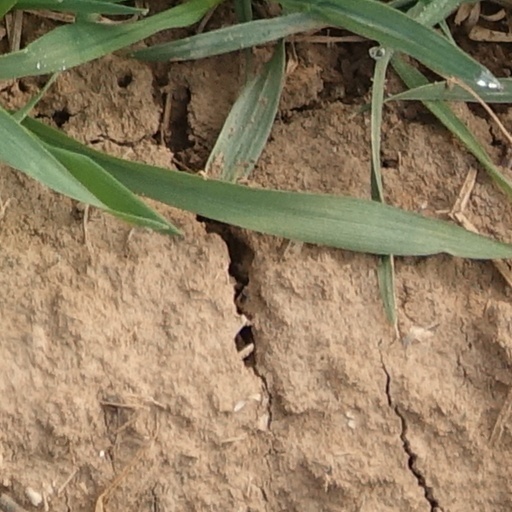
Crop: wheat